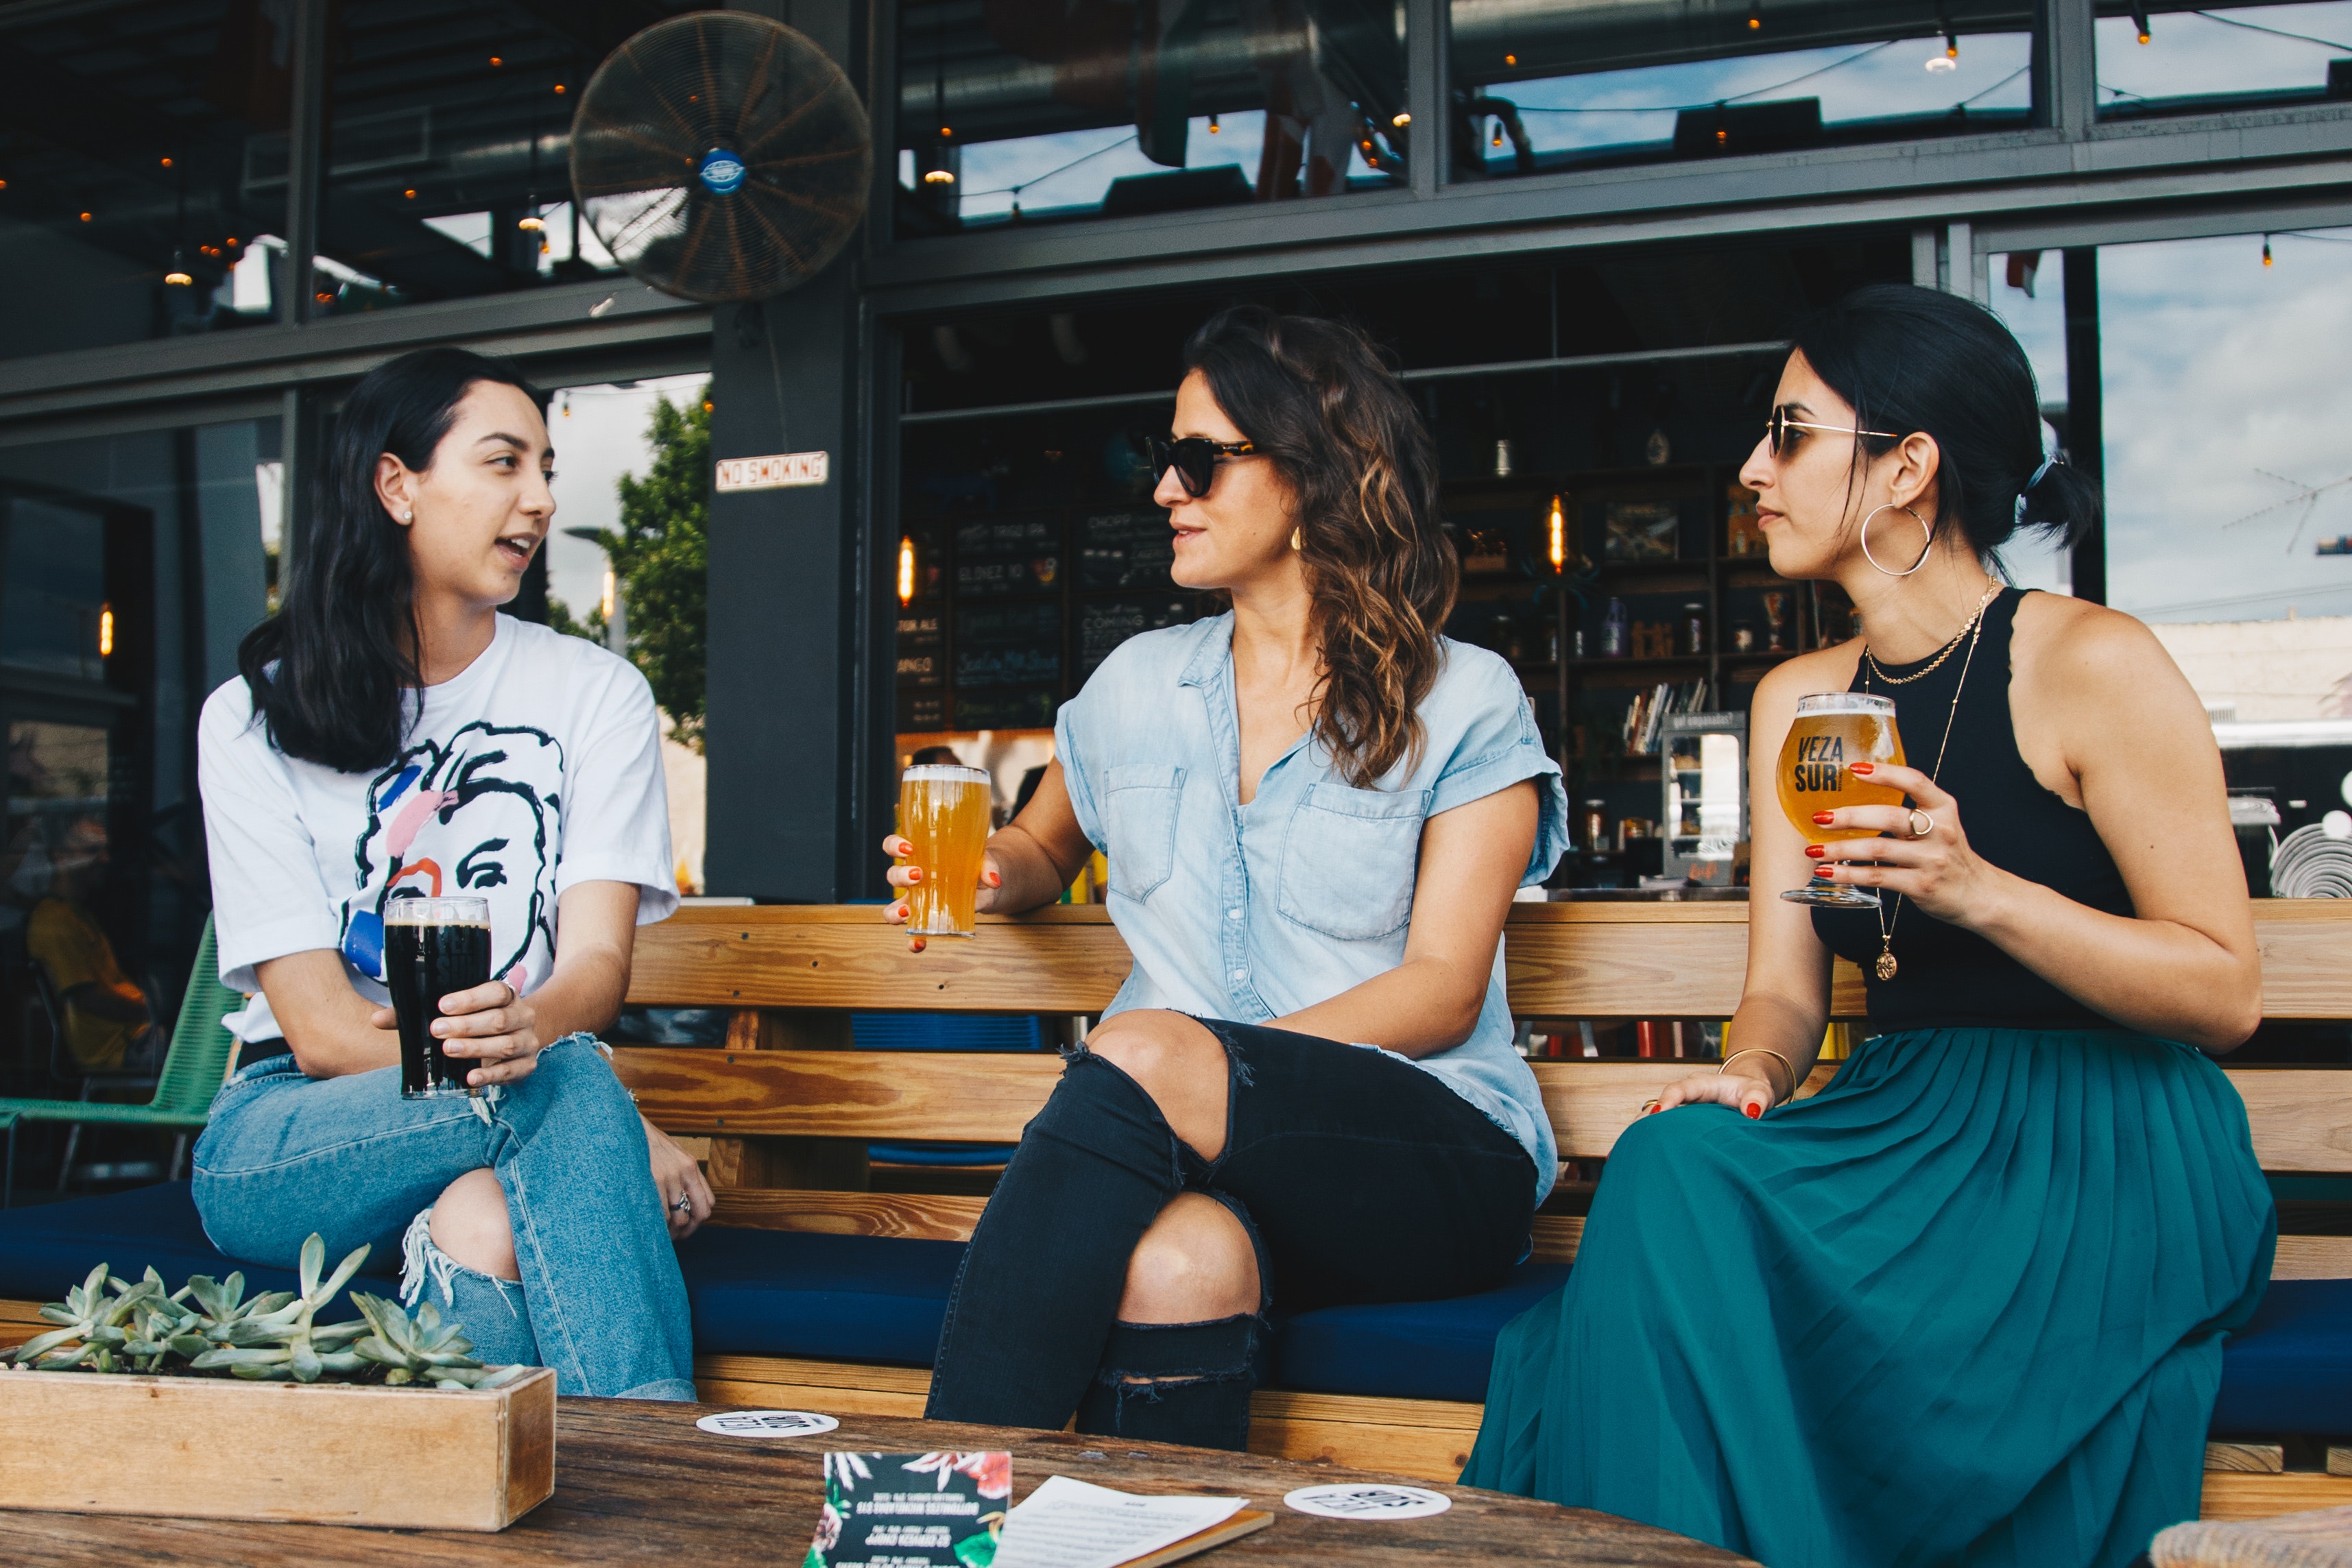
summer, drink, meal, leisure, food, beer, street food, party